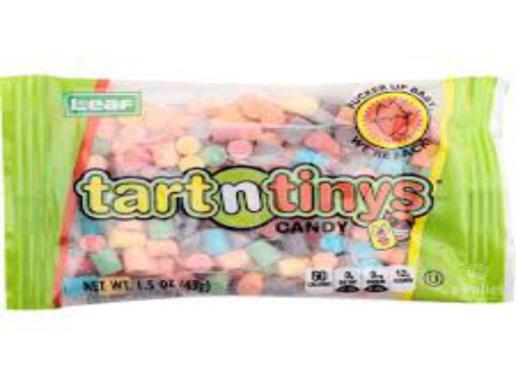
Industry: Food